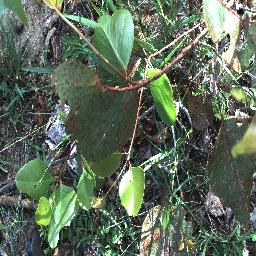
Label: negative